Marthandam

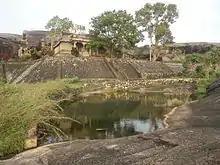
Chitharal Jain Temple, Tamil Nadu

The Chitharal Jain Monuments are the ruins of a Jain training centre from the 9th century CE, on a small hill. It is famous for the hillock which has a cave containing rock-cut sculptures of Thirthankaras and attendant deities carved inside and outside dating back to the 9th century. Among the rock-cut relief sculptures is a figure of the goddess Dharmadevi. Jain influence in this region was due to the King Mahendravarman I (610–640).